Good Omens

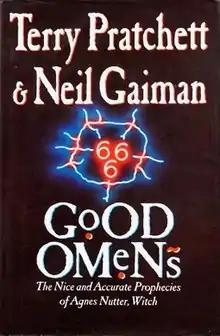
First edition cover

Good Omens: The Nice and Accurate Prophecies of Agnes Nutter, Witch is a 1990 novel written by the English authors Terry Pratchett and Neil Gaiman.